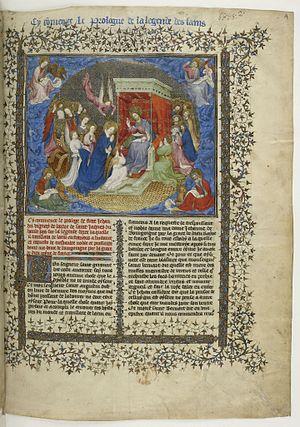
Couronnement de la Vierge, dans Jacques de Voragine , Légende dorée
Le Maître du Couronnement de la Vierge désigne par convention un enlumineur actif entre 1399 et 1405 à Paris. Il doit ce nom à une représentation du couronnement de la Vierge au début d'un manuscrit de La Légende dorée. Des enluminures ainsi que des panneaux peints lui sont attribués.